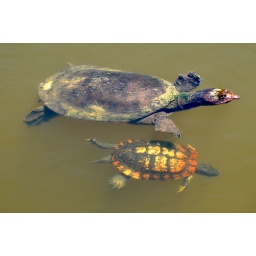
two turtles in the water